North Atlantic right whale

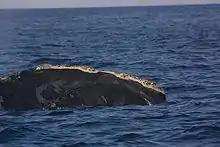
Continuous callosities are visible which are distinctive to the Atlantic species.

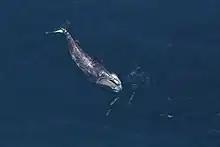
Interacting with Atlantic white-sided dolphins

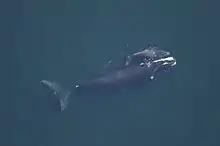
Cow and calf

In spring, summer and autumn, the western North Atlantic population feeds in a range stretching from Massachusetts to Newfoundland. Particularly popular feeding areas are the Bay of Fundy, the Gulf of Maine and Cape Cod Bay. In winter, they head south towards Georgia and Florida to give birth. According to census of individual whales identified using photo-identification techniques, the latest available stock assessment data (August 2012) indicates that a minimum of 396 recognized individuals were known to be alive in the western North Atlantic in 2010, up from 361 in 2005. Distributions within other parts of Bay of Fundy is rather unknown, although whales are occasionally observed at various locations in northern parts such as in Baxters Harbour or at Campobello Island.